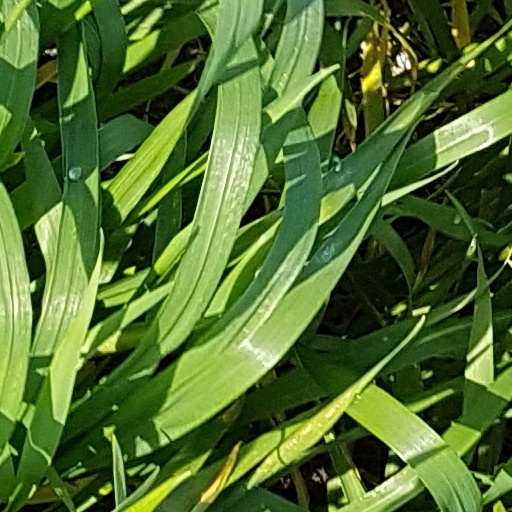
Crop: wheat